Ronneburg Castle

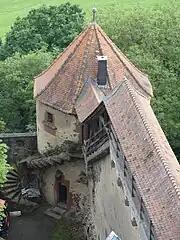
Ronneburg Castle

The "Witches' Tower" was so named due to the tower stump of the high fortification of the outer castle, adjoining the Marstall to the southwest. In 1599, a woman accused of witchcraft was imprisoned there. Dates on an ogival portal in the basement and an embrasure on the outside indicate the tower's construction dates of 1550 and 1549, respectively. The prison was located only in the basement of the semicircular tower. At the top, it features a weir platform, which provides a good view of the actual height of the outer castle wall and the different types of embrasures.